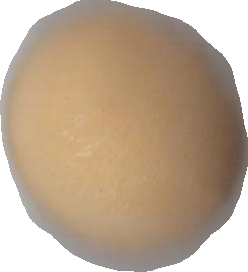
Variety: Grobogan